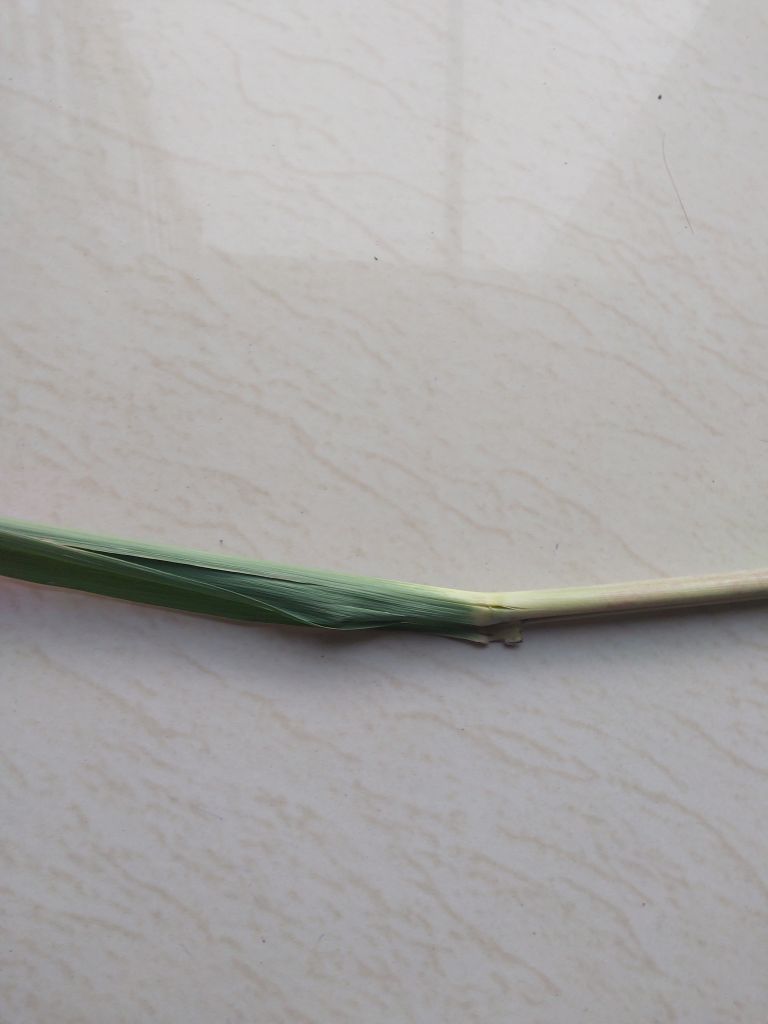
Label: Smut